Qaqortoq

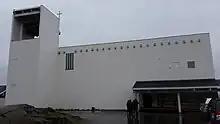
Gertrud Rasch's Church

Qaqortoq is a seaport and the centre of South Greenland. Fish processing, tourism, tanning, fur production, and ship maintenance and repair are important activities, but the economy is based primarily on educational and administrative services. The primary industries in the town are fishing, service, and administration.